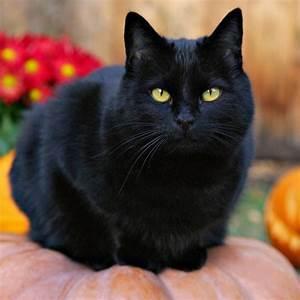
cat